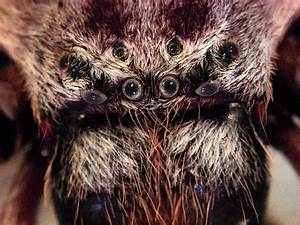
Label: spider